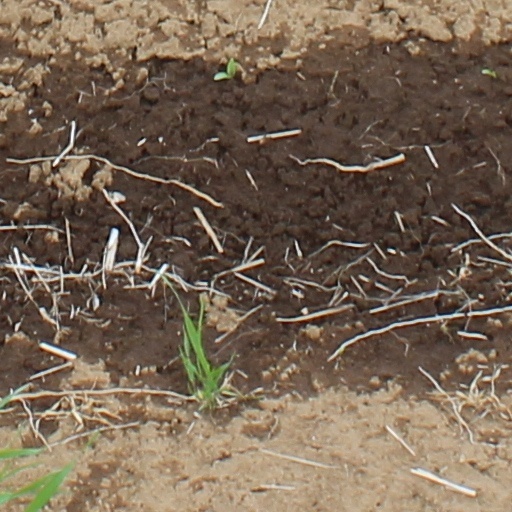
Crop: wheat